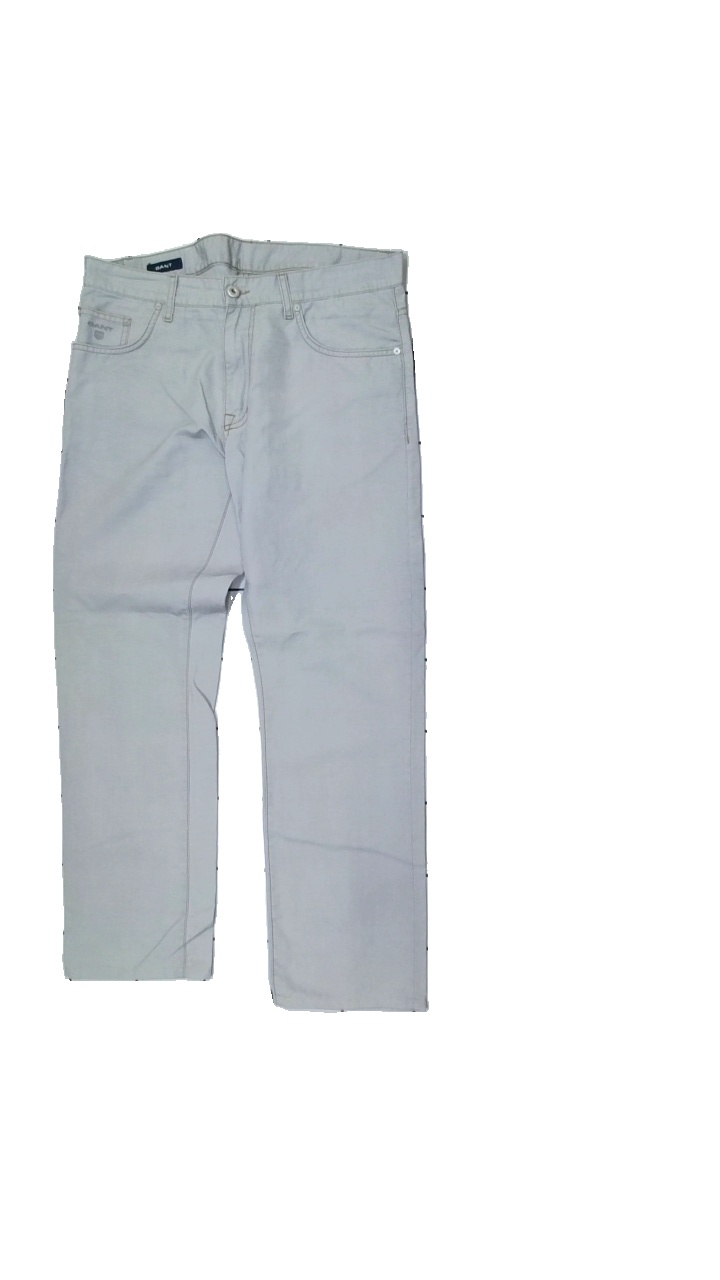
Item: Trousers (Men)
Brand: Gant
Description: grey trousers
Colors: Grey
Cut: Regular
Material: unknown
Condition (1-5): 5
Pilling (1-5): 5
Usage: Reuse
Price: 50-100